Carlos Cuéllar

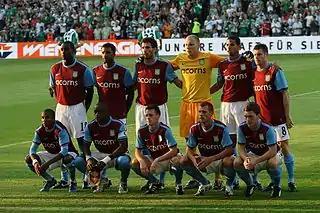
Cuéllar ("back, third from left)" in the Villa starting eleven in 2009.

He scored his first goal for Villa against Bolton Wanderers on 7 November 2009 at Villa Park. His second goal for the Villa came against Manchester United on 10 February 2010, opening the scoring with a header which was 1–1. In the third round of a FA Cup, Cuéllar scored a header in a 3–1 win over Blackburn Rovers on 2 January 2010.